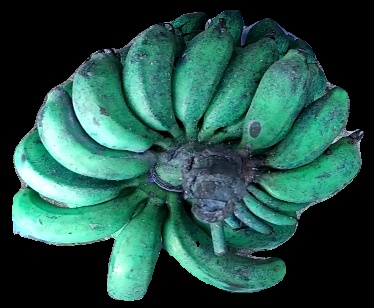
Variety: rasbale
Grade: grade3